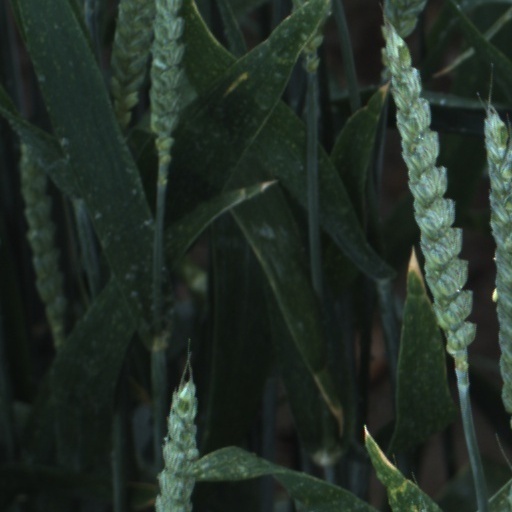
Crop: wheat